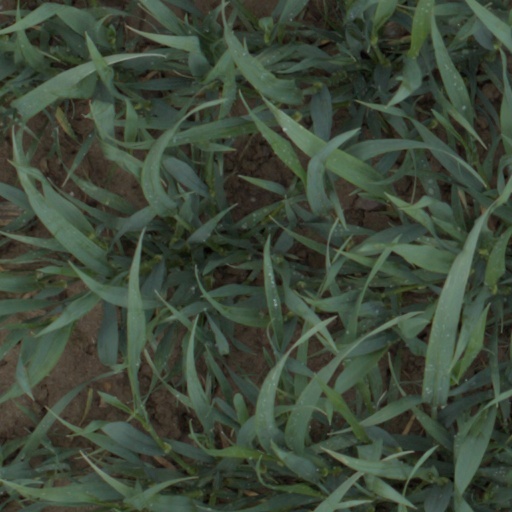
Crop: wheat